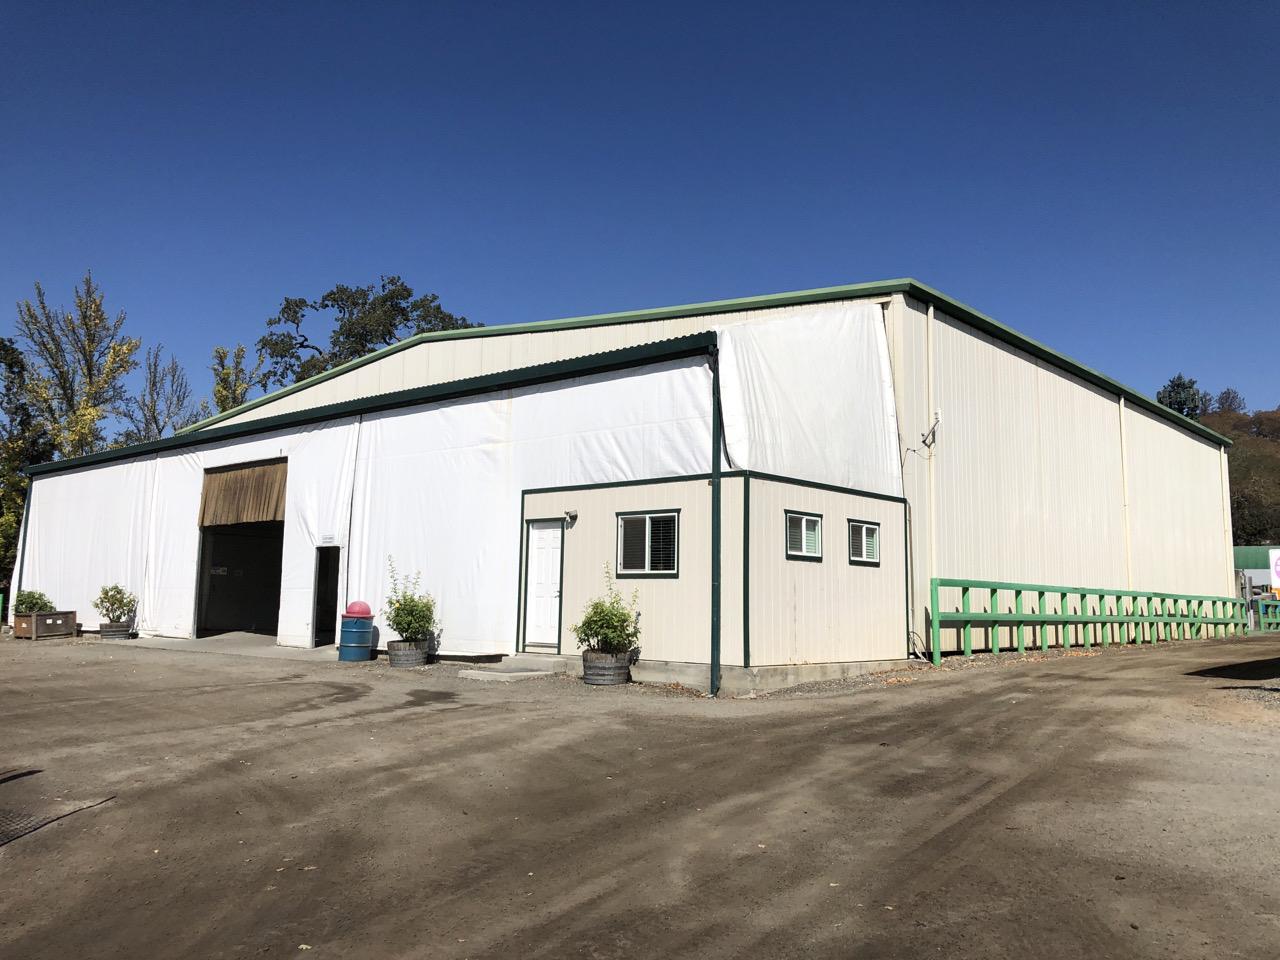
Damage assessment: no_damage